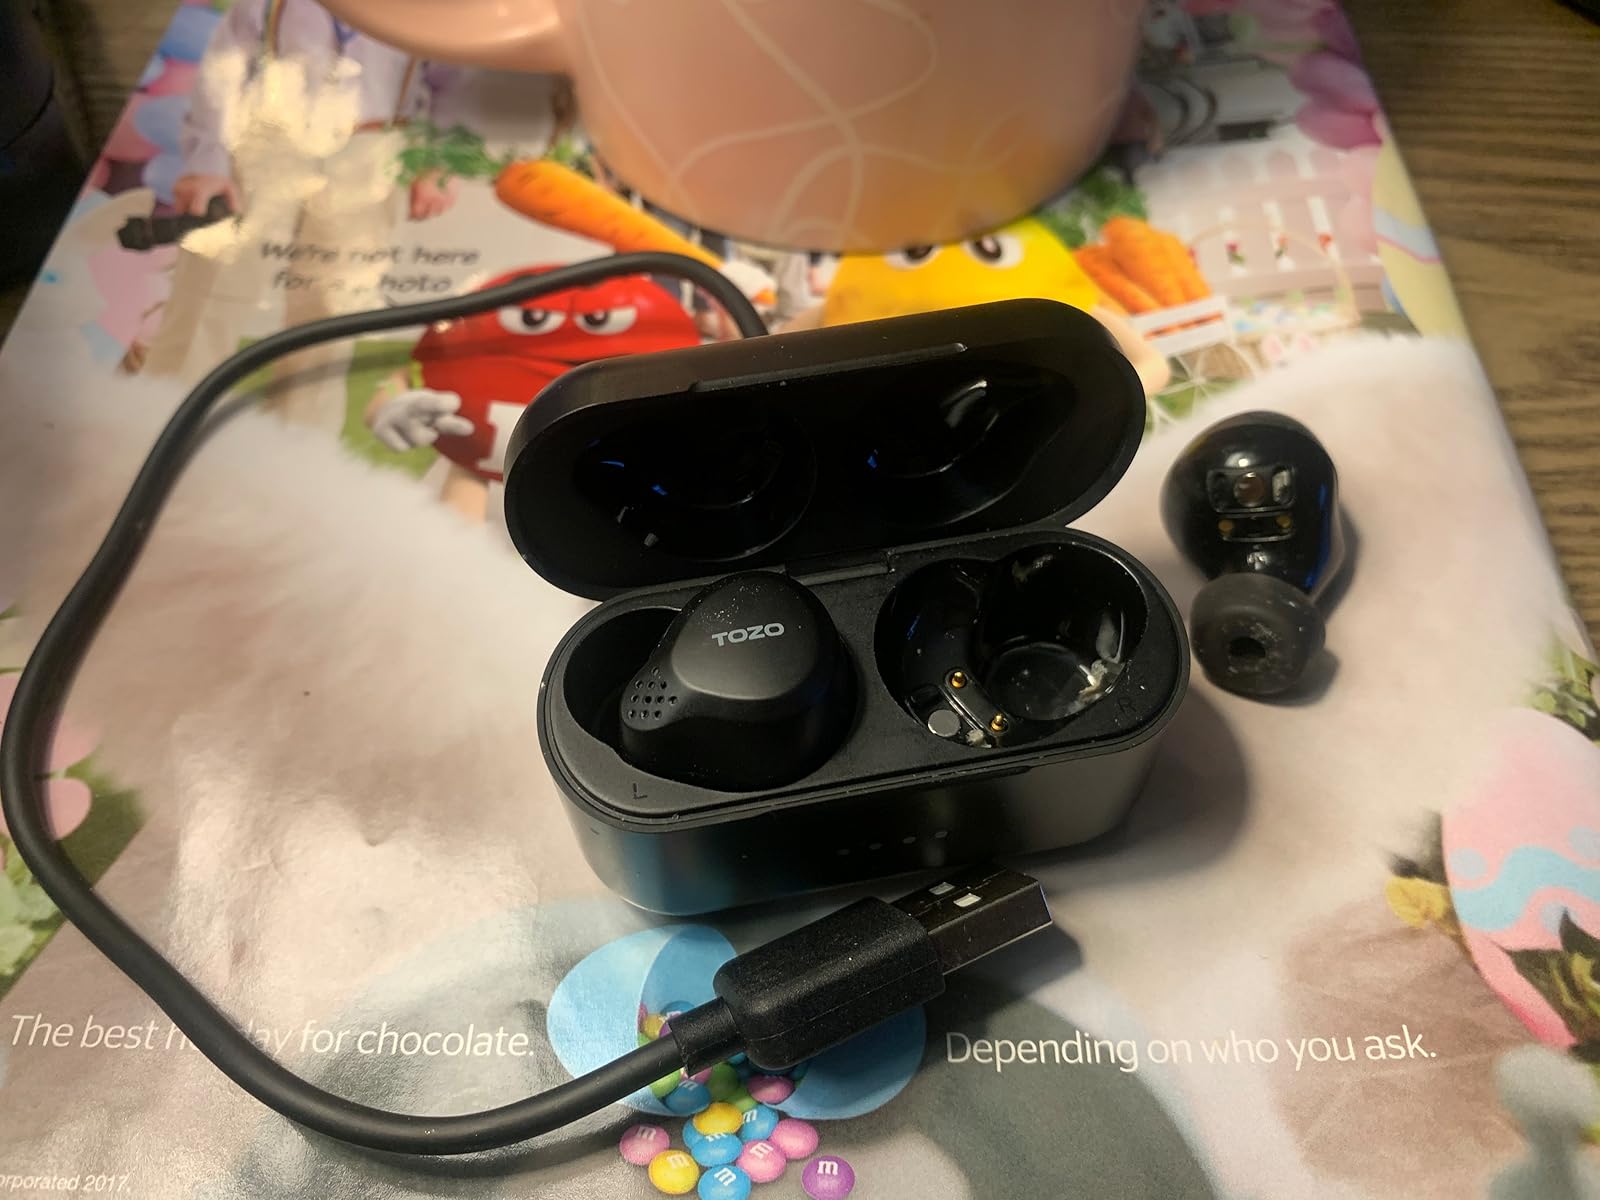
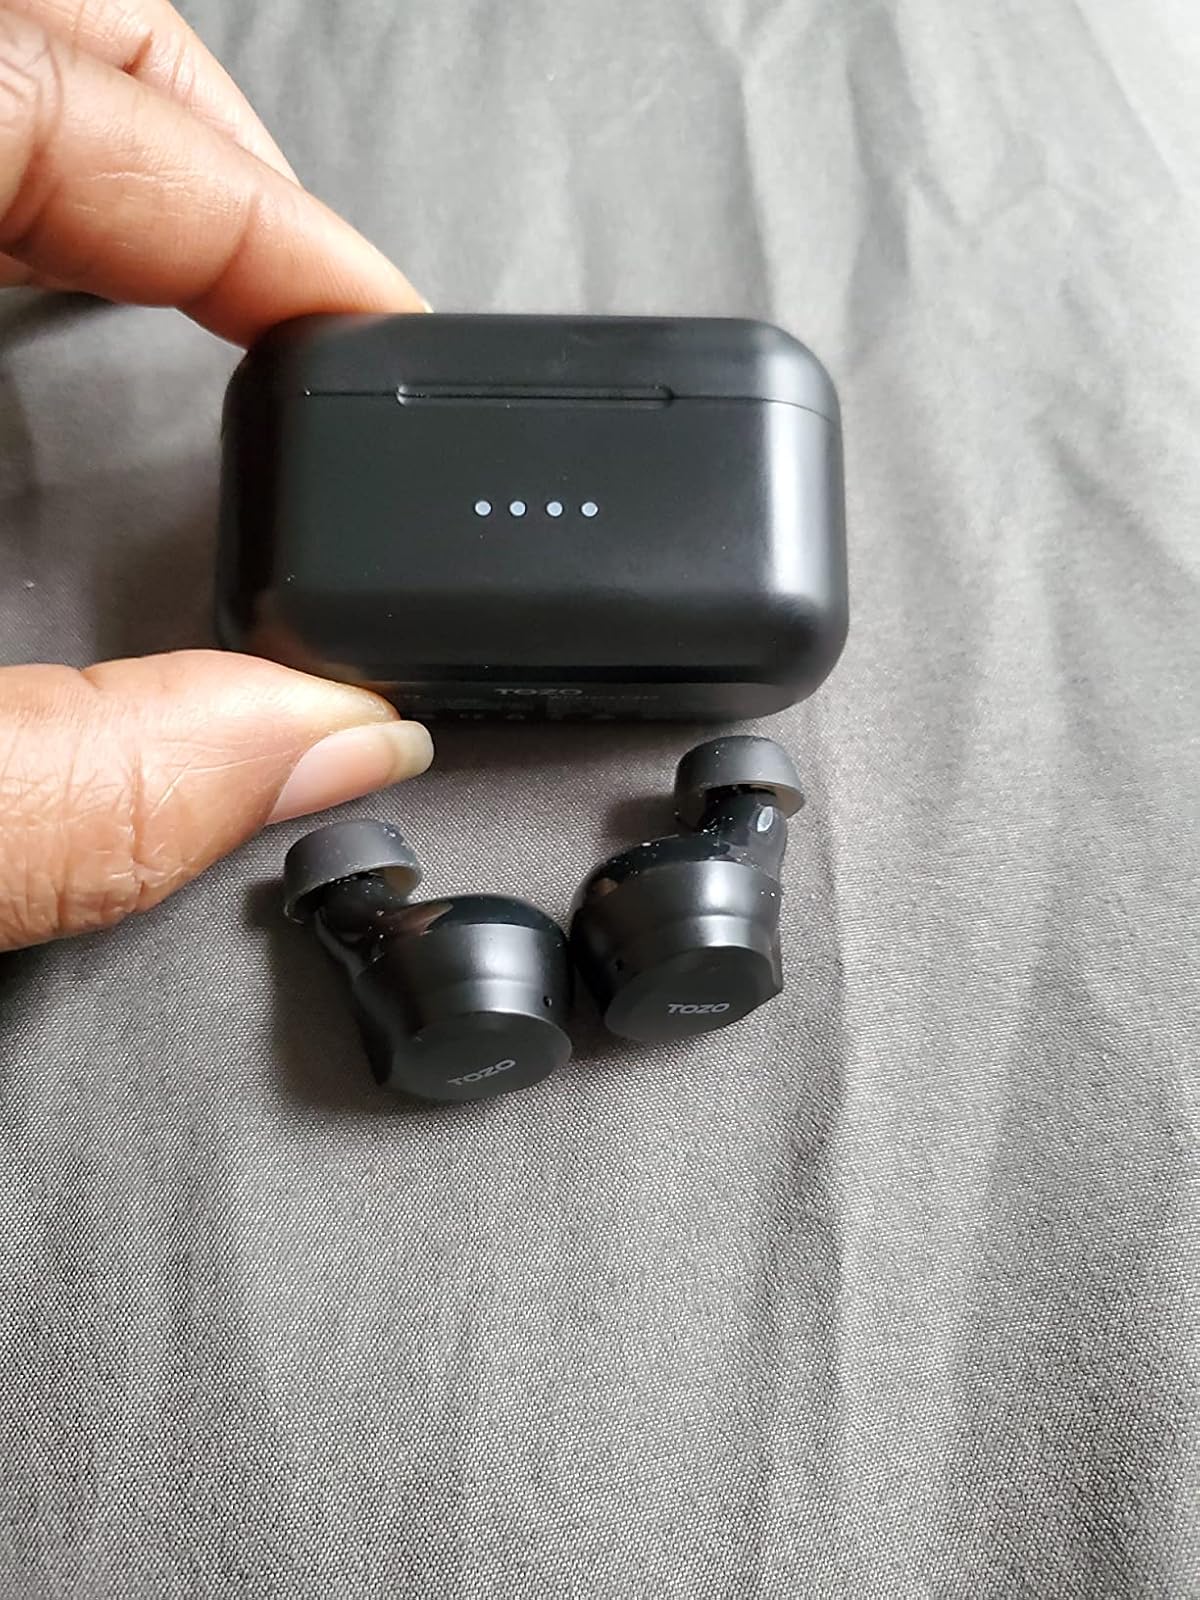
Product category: earbuds
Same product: yes